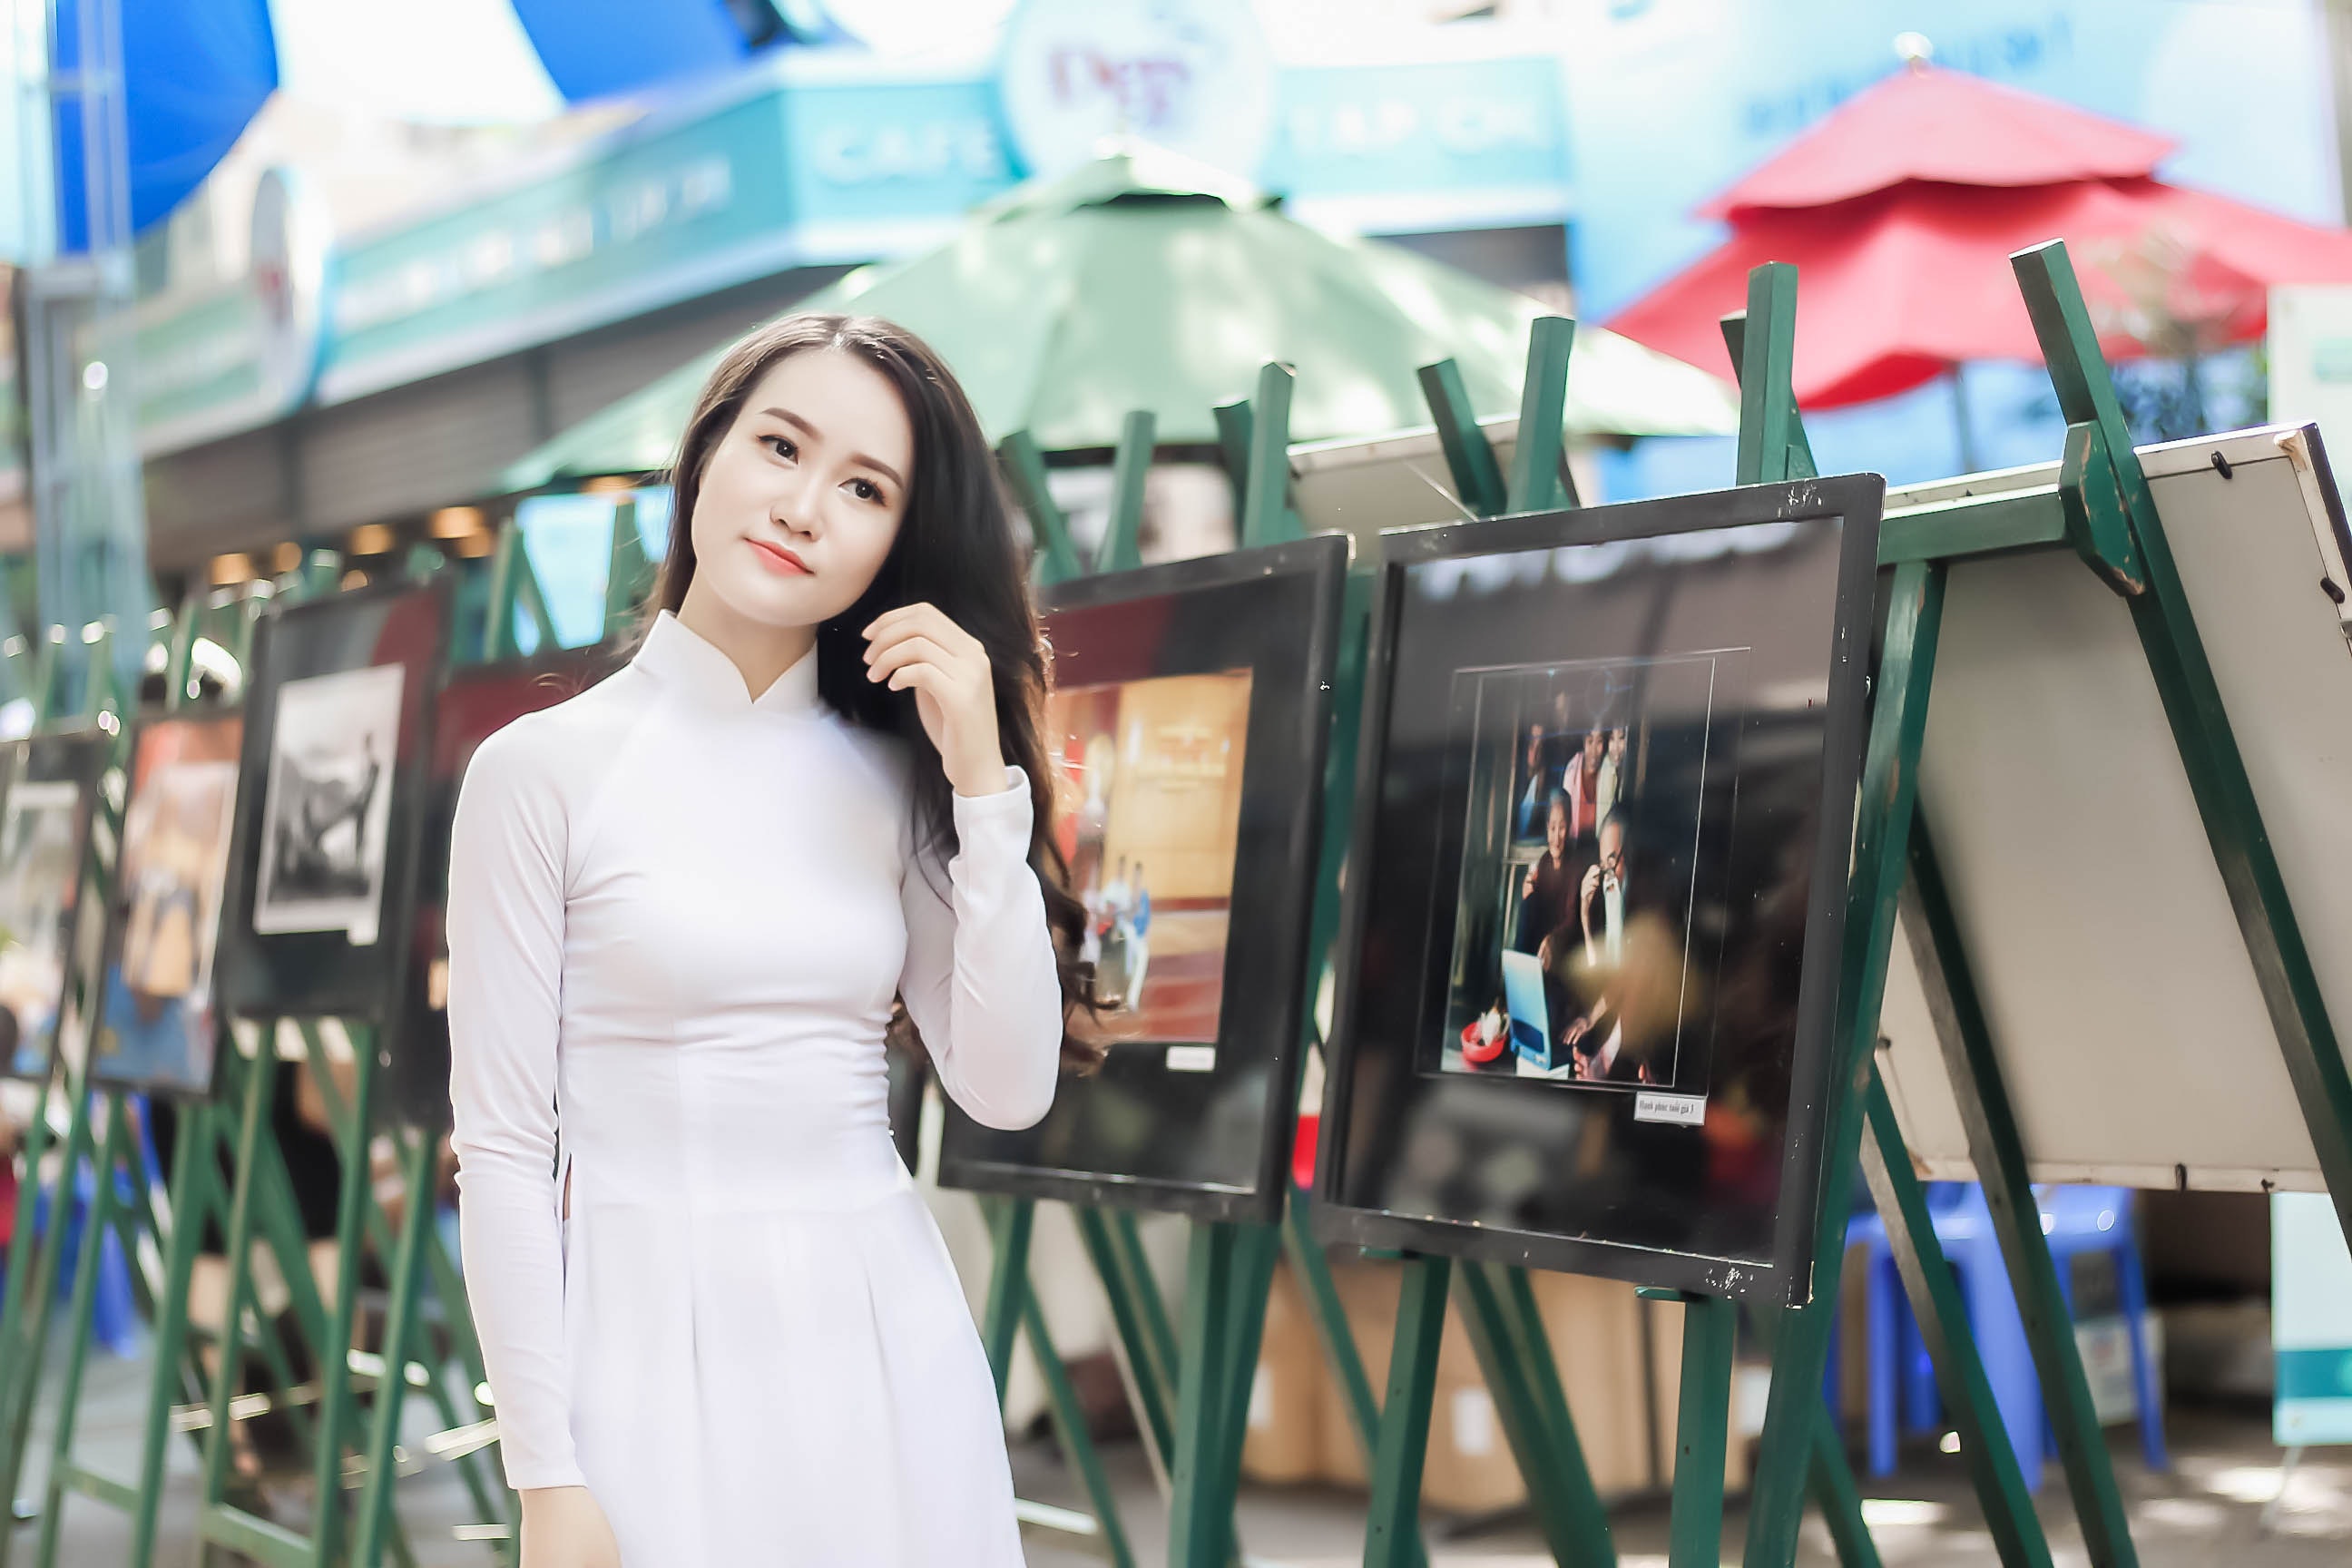
photograph, street fashion, beauty, skin, snapshot, fashion, dress, photography, lip, textile, photo shoot, style, model, street, shopping, jeans, fashion design